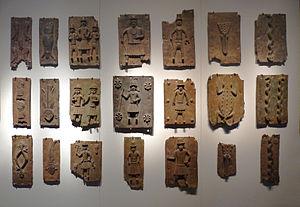
Le monde d'Olokun (dieu de la mer)
Olokun était le dieu de la mer nigérian. Il possédait un royaume sous-marin qui ne cédait en importance qu'à celui d'Olorun, le dieu du ciel. Il était souvent invoqué par le peuple Yoruba bien qu'il détruisit un jour presque la totalité de la Terre. Après cette catastrophe, les Nigérians furent aidés par le demi-dieu Ifa et par Orunmila, dieu de la miséricorde.